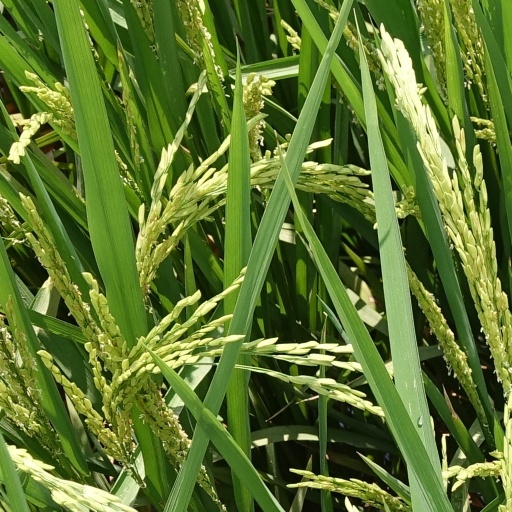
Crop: rice